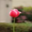
Label: tulip